Raby, Catherine Field

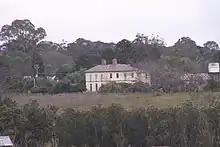
Raby in its garden setting

The garden surrounds the house and comprises a number of remnant plantings. In 1990 it was characterised by tall trees and some remnant garden beds. Significant trees some dating to the mid Victorian period included native cypress pine ("Callitris sp.", possibly "C.columellaris"), stone pine ("Pinus pinea"), Brazilian peppercorn ("Schinus molle" "var areira"), Canary Island palm ("Phoenix canariensis"), Monterey pines ("Pinus radiata"), hedges of privet ("Ligustrum" sp.) (one remains south-west of the house) and Chinese trumpet creeper ("Campsis grandiflora"), as well as Cape plumbago ("P.capensis"), kaffir lilies ("Clivia" sp.) and red hot pokers ("Kniphofia uvaria"). "Colocasia sp." taro plants line the southern edge of the house along with Cape plumbago.